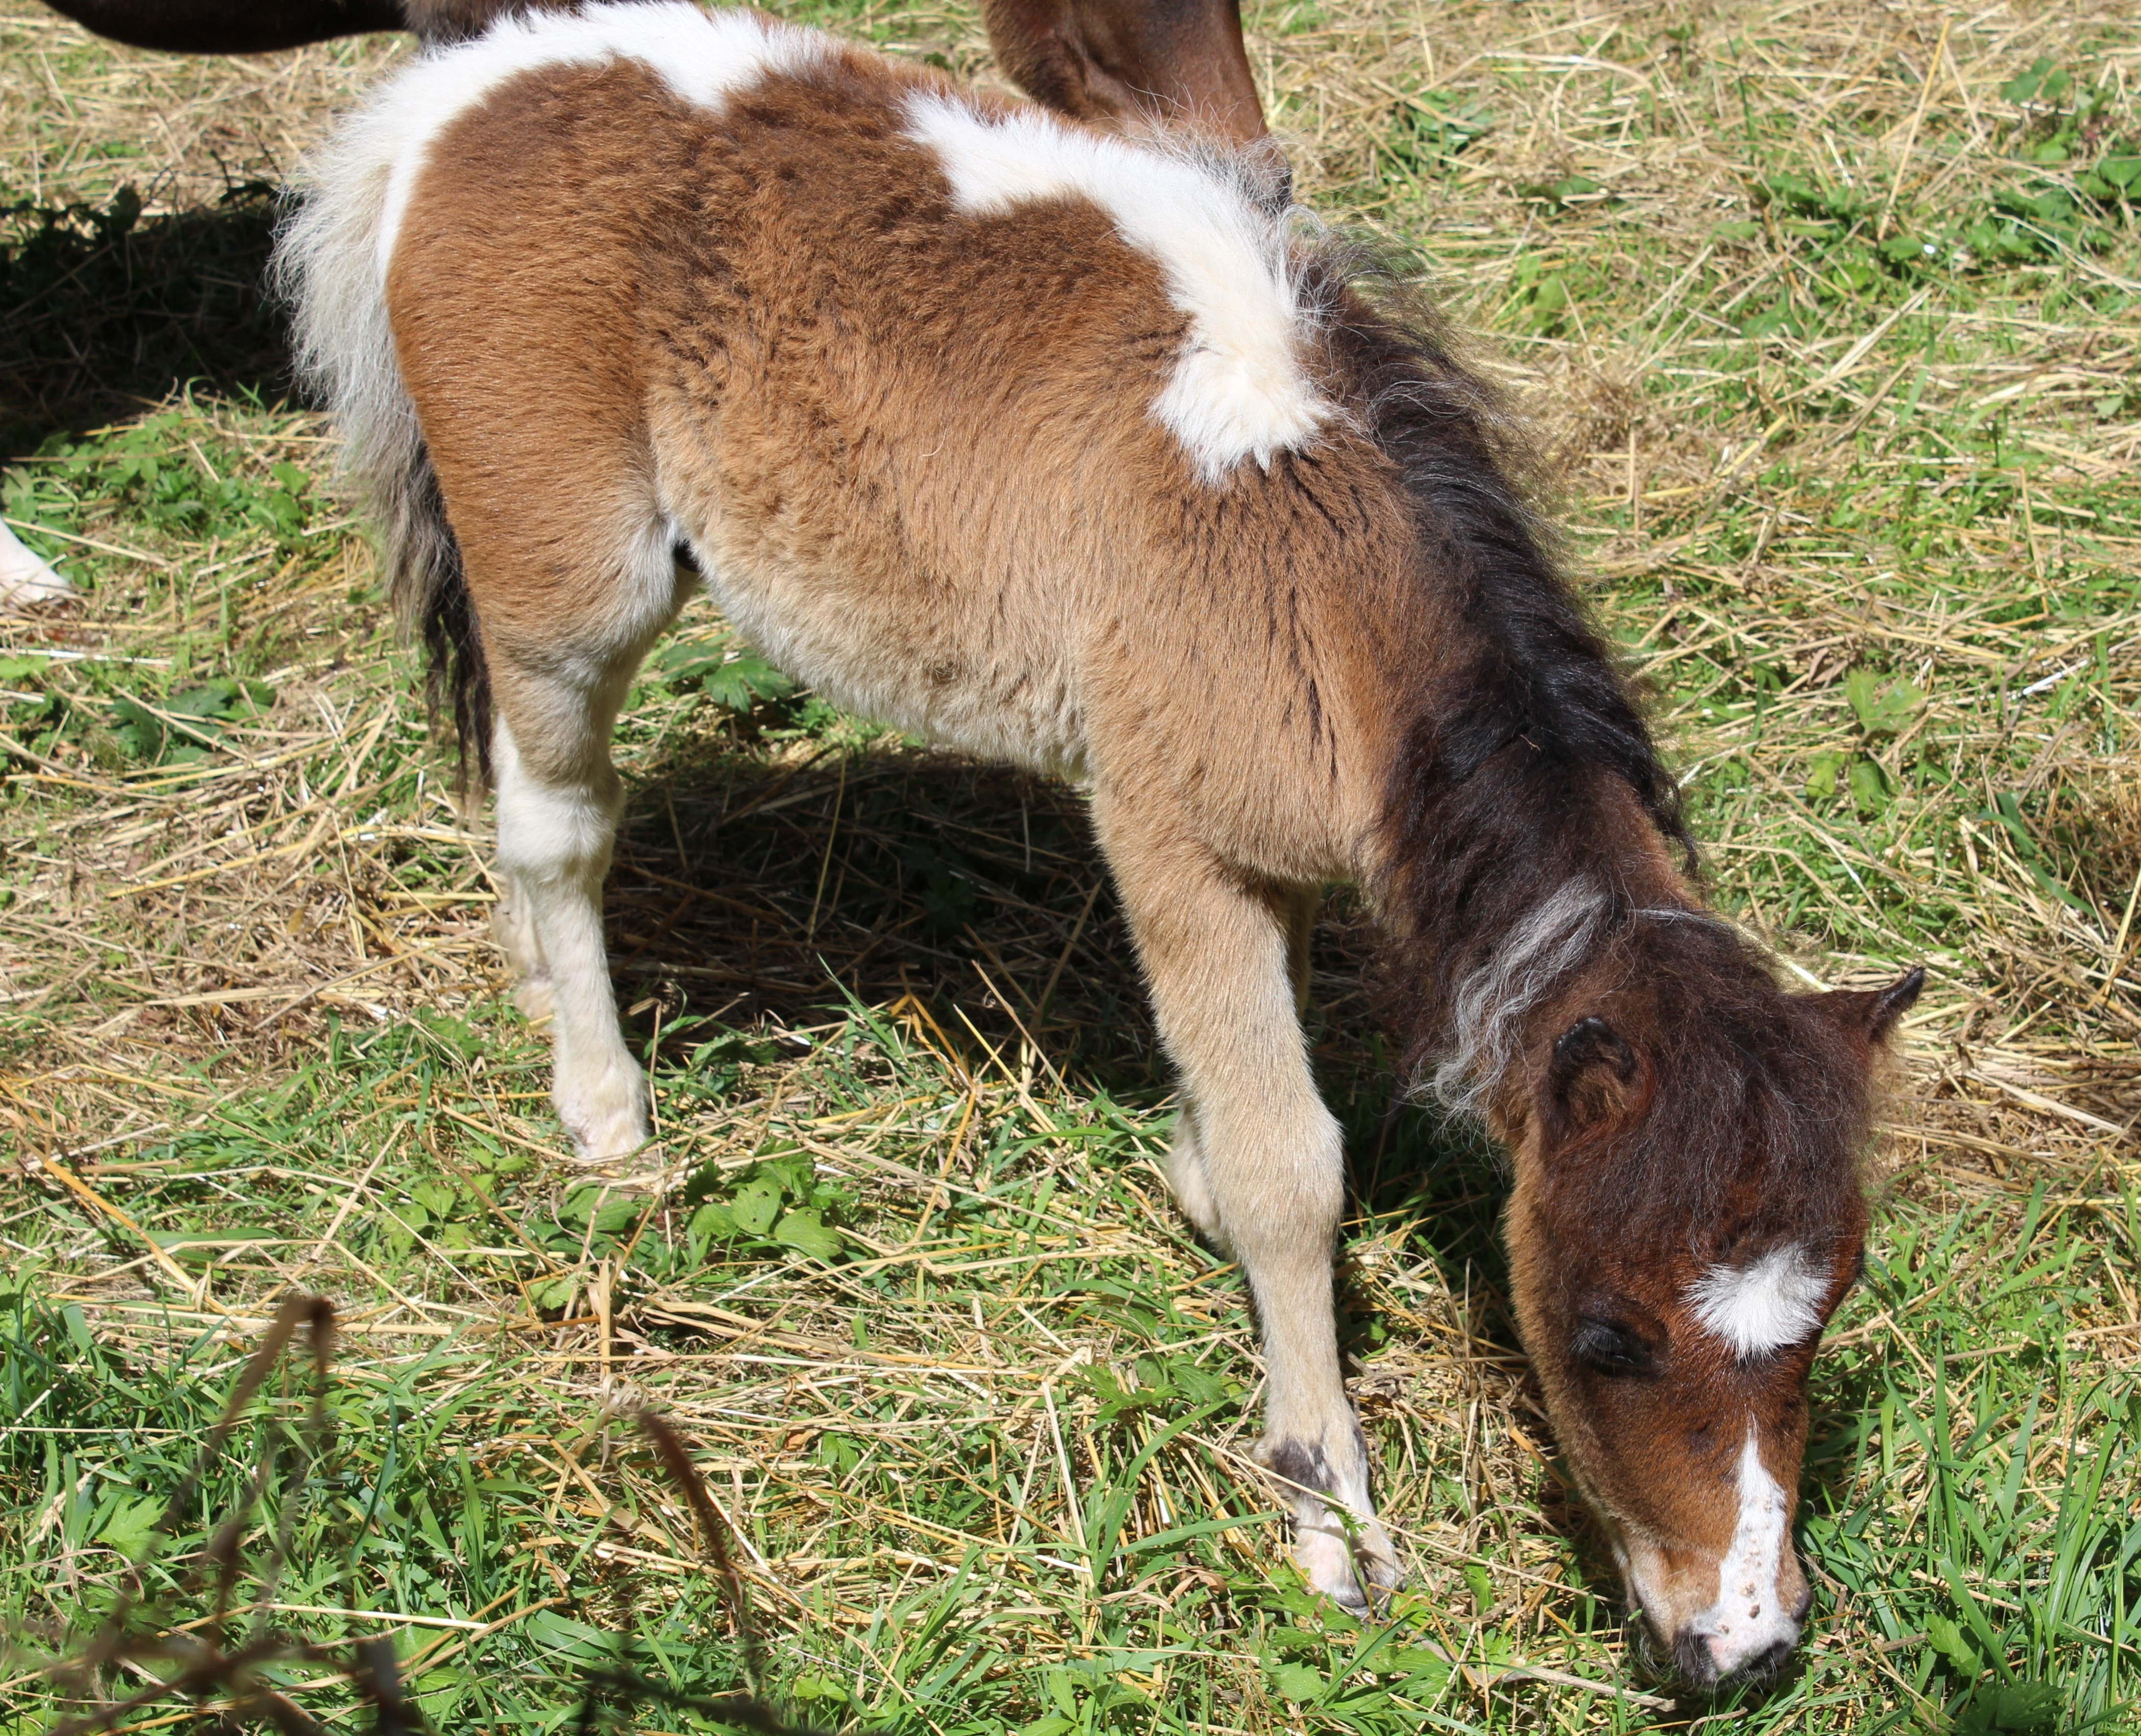
grass, white, animal, feed, pasture, grazing, horse, brown, mammal, mane, eat, fauna, equine, pony, vertebrate, mare, pre, foal, colt, pack animal, horse like mammal, mustang horse